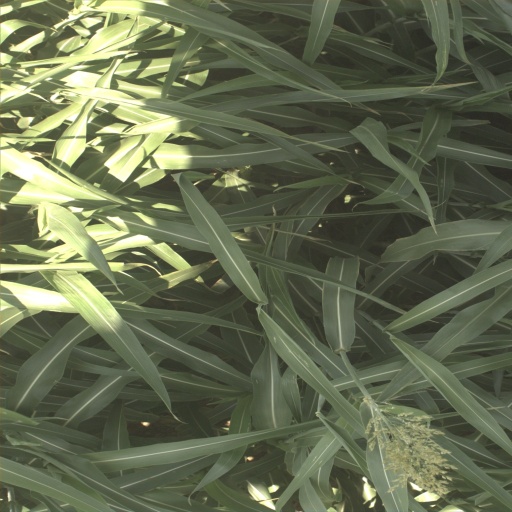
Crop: sorghum